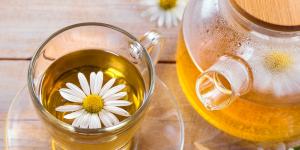
te de manzanilla para adelgazar